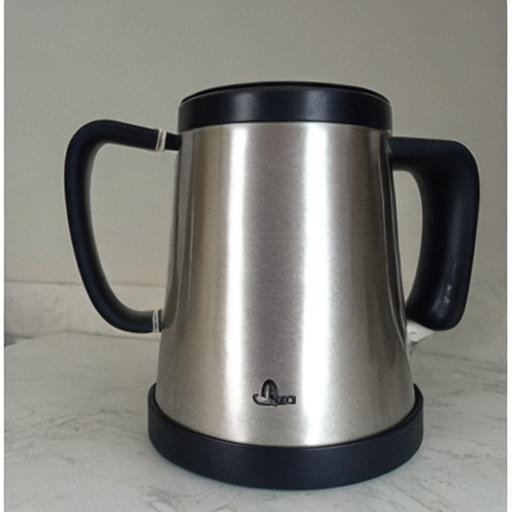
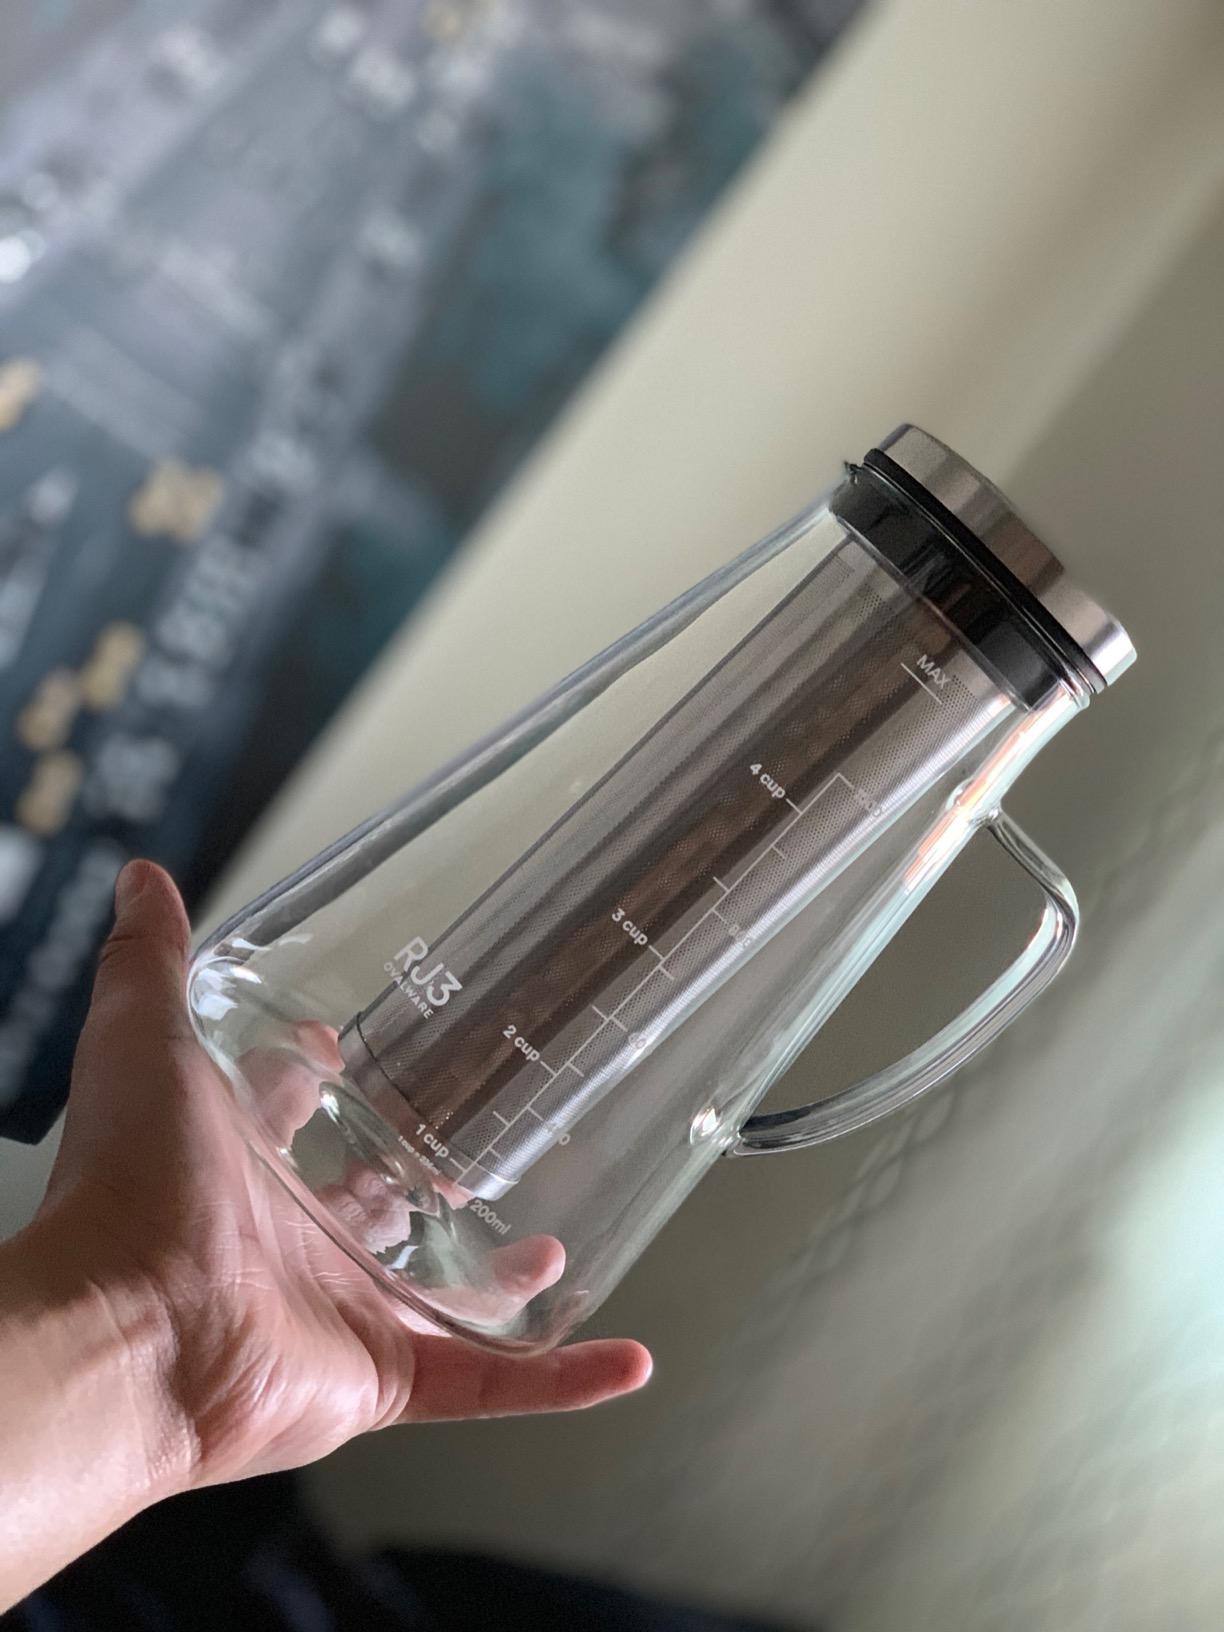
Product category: items_tea
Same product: no